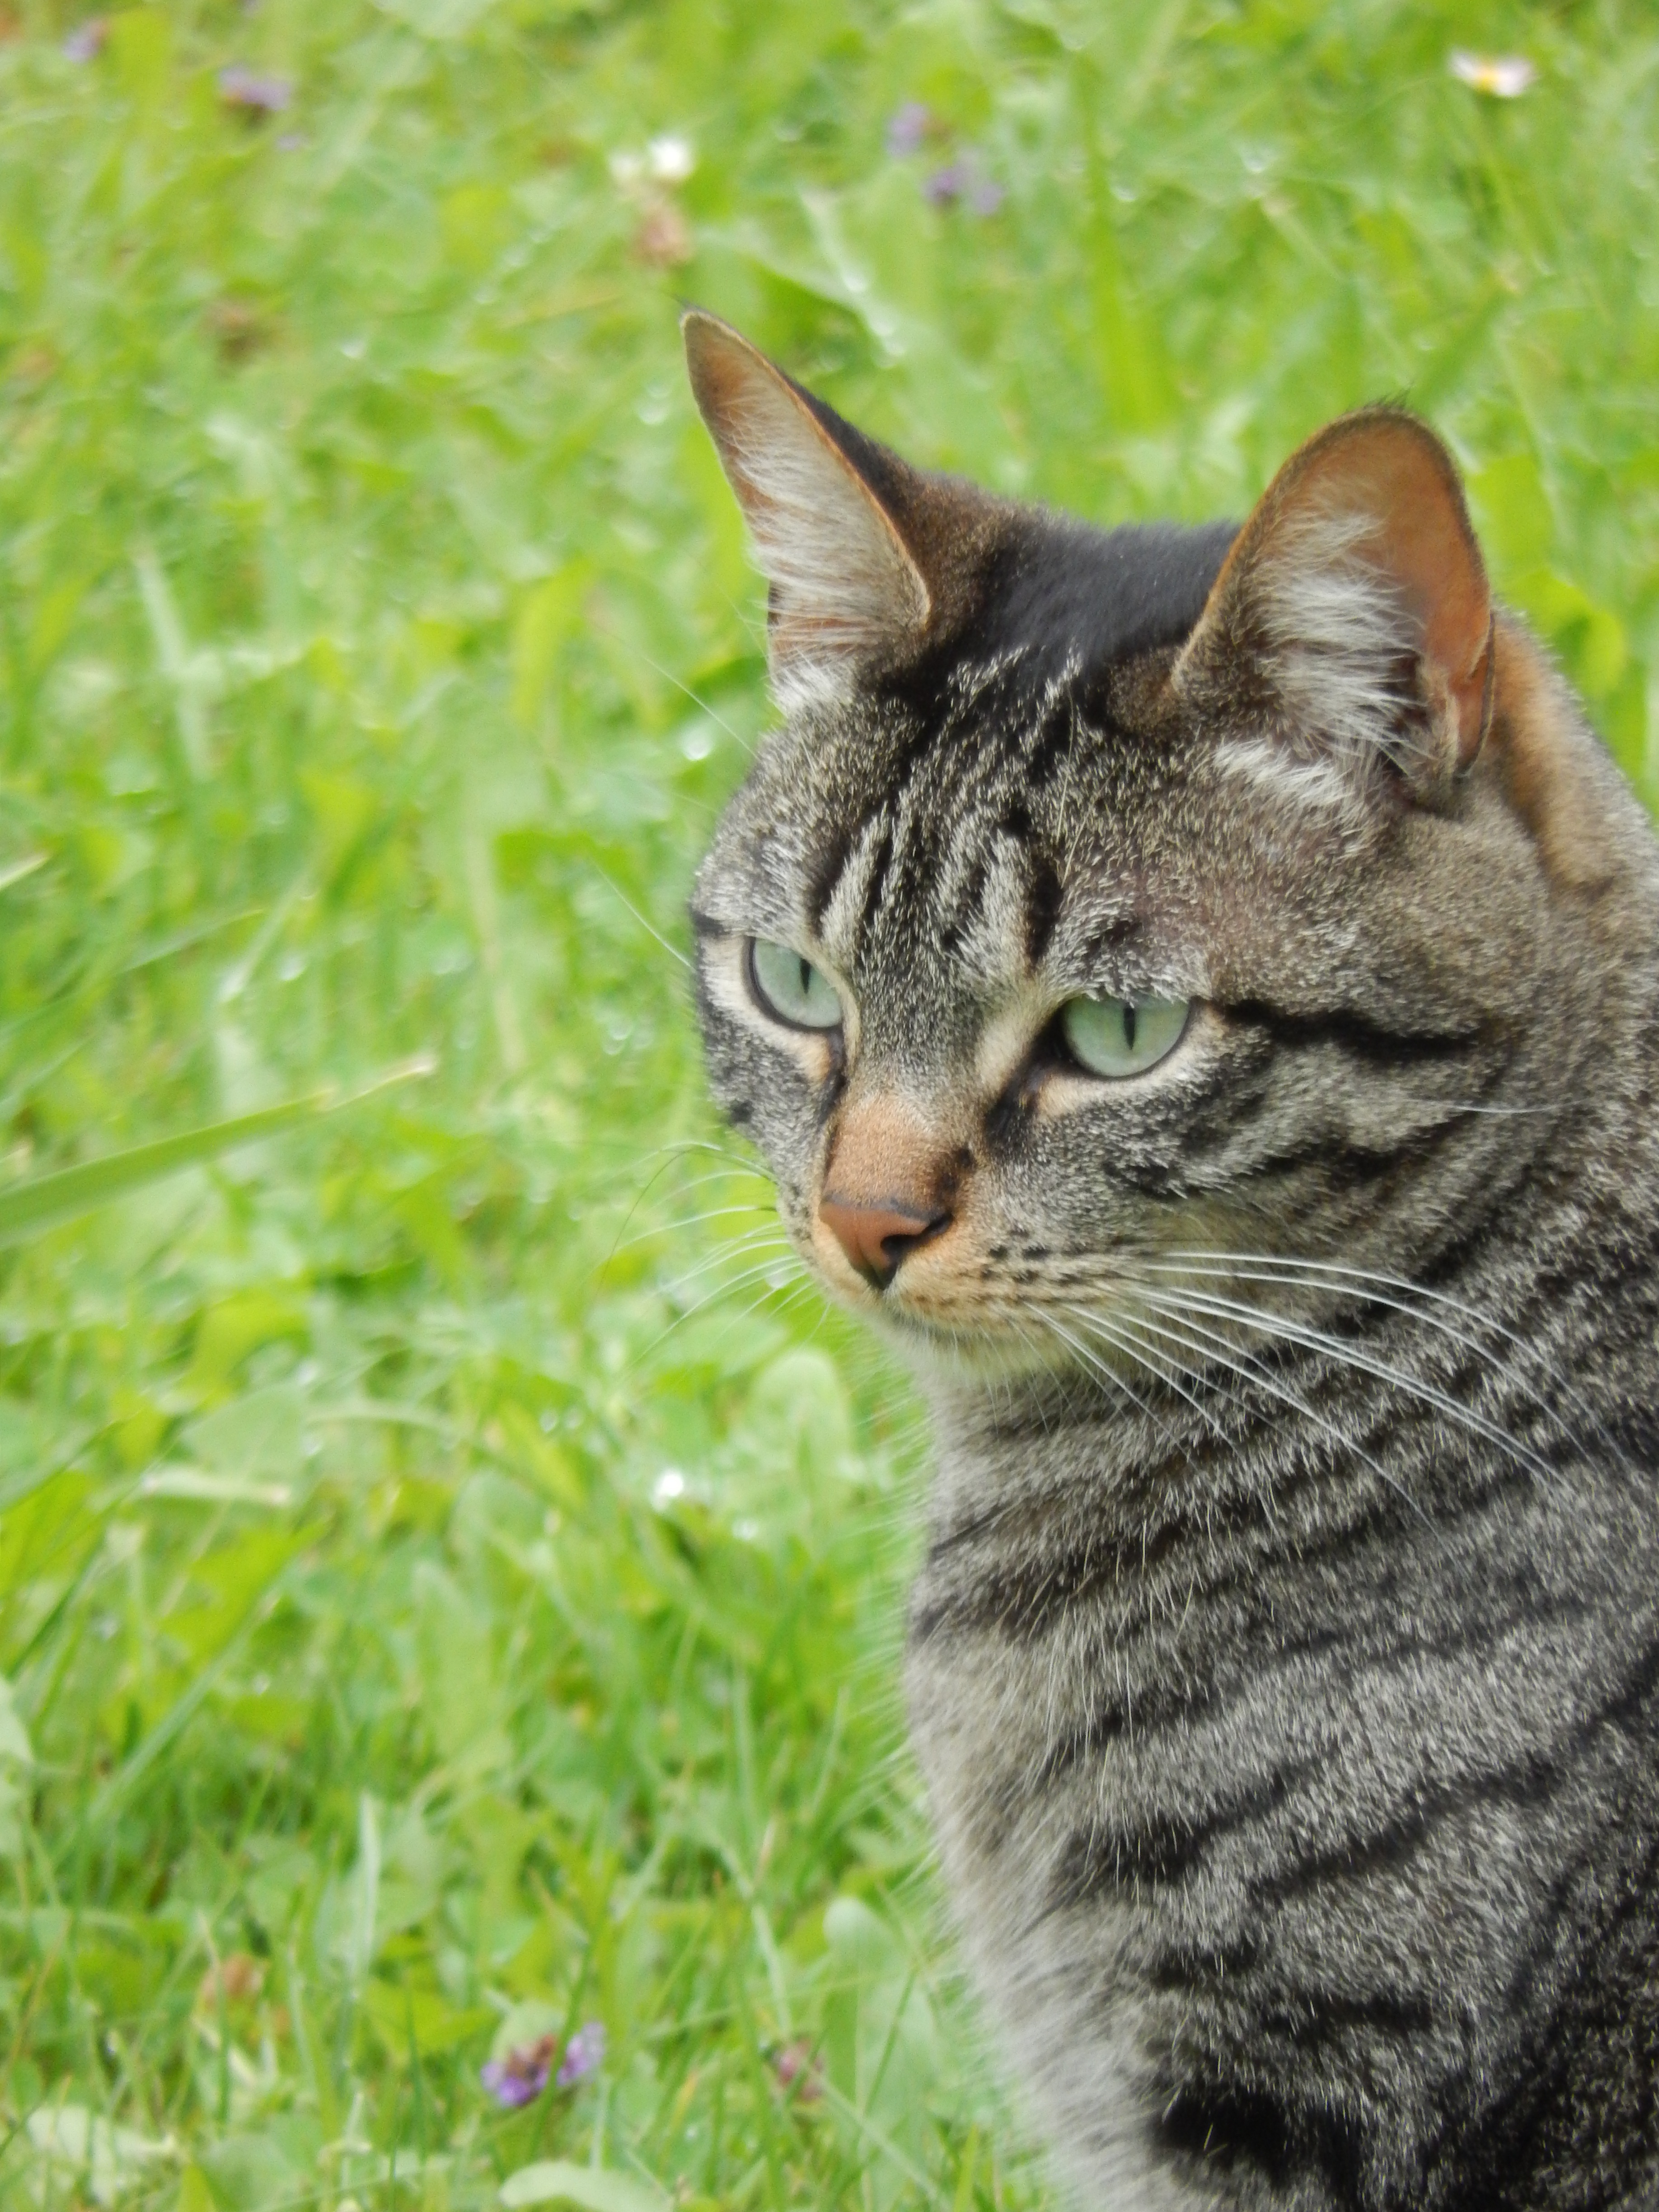
grass, animal, cat, mammal, fauna, domestic animal, whiskers, vertebrate, tabby cat, european shorthair, wild cat, small to medium sized cats, cat like mammal, domestic short haired cat, pixie bob, rusty spotted cat